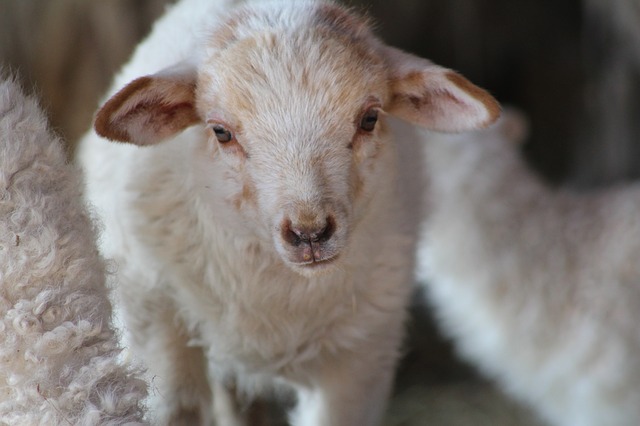
Label: sheep